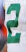
Number: 2